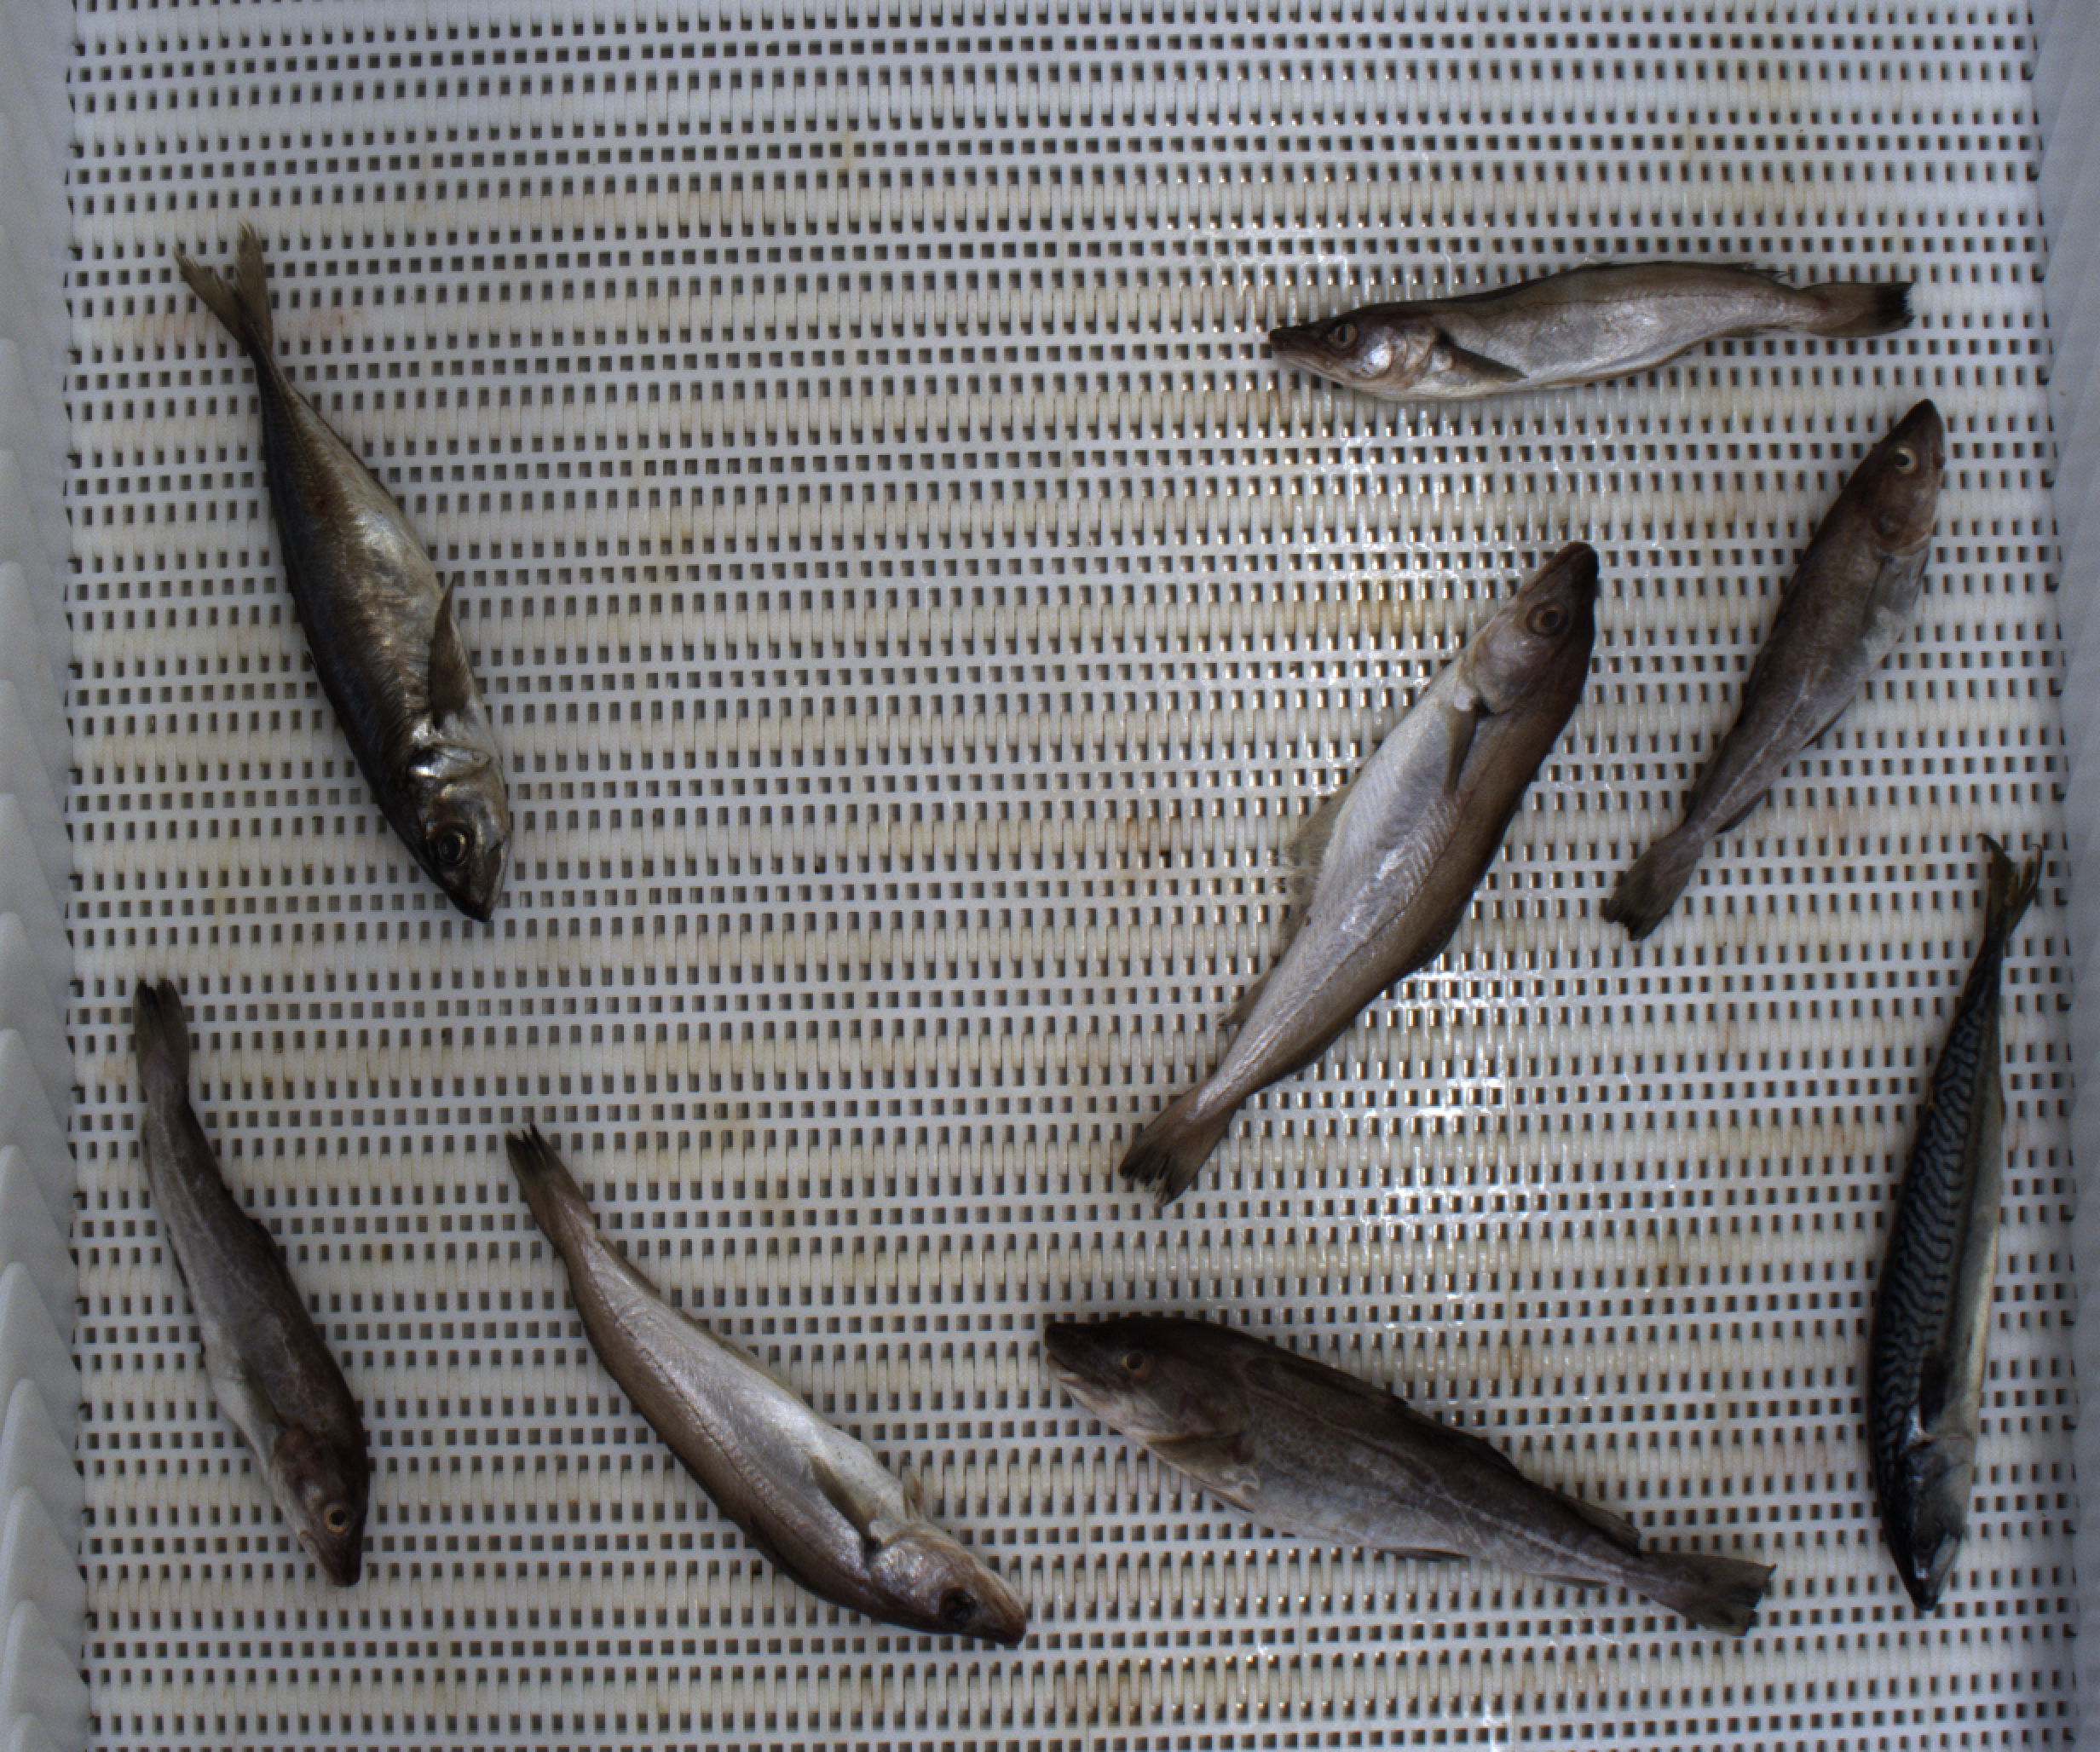
Total fish: 8
Cod: 3
Haddock: 0
Whiting: 3
Hake: 0
Horse mackerel: 1
Saithe: 0
Other: 1